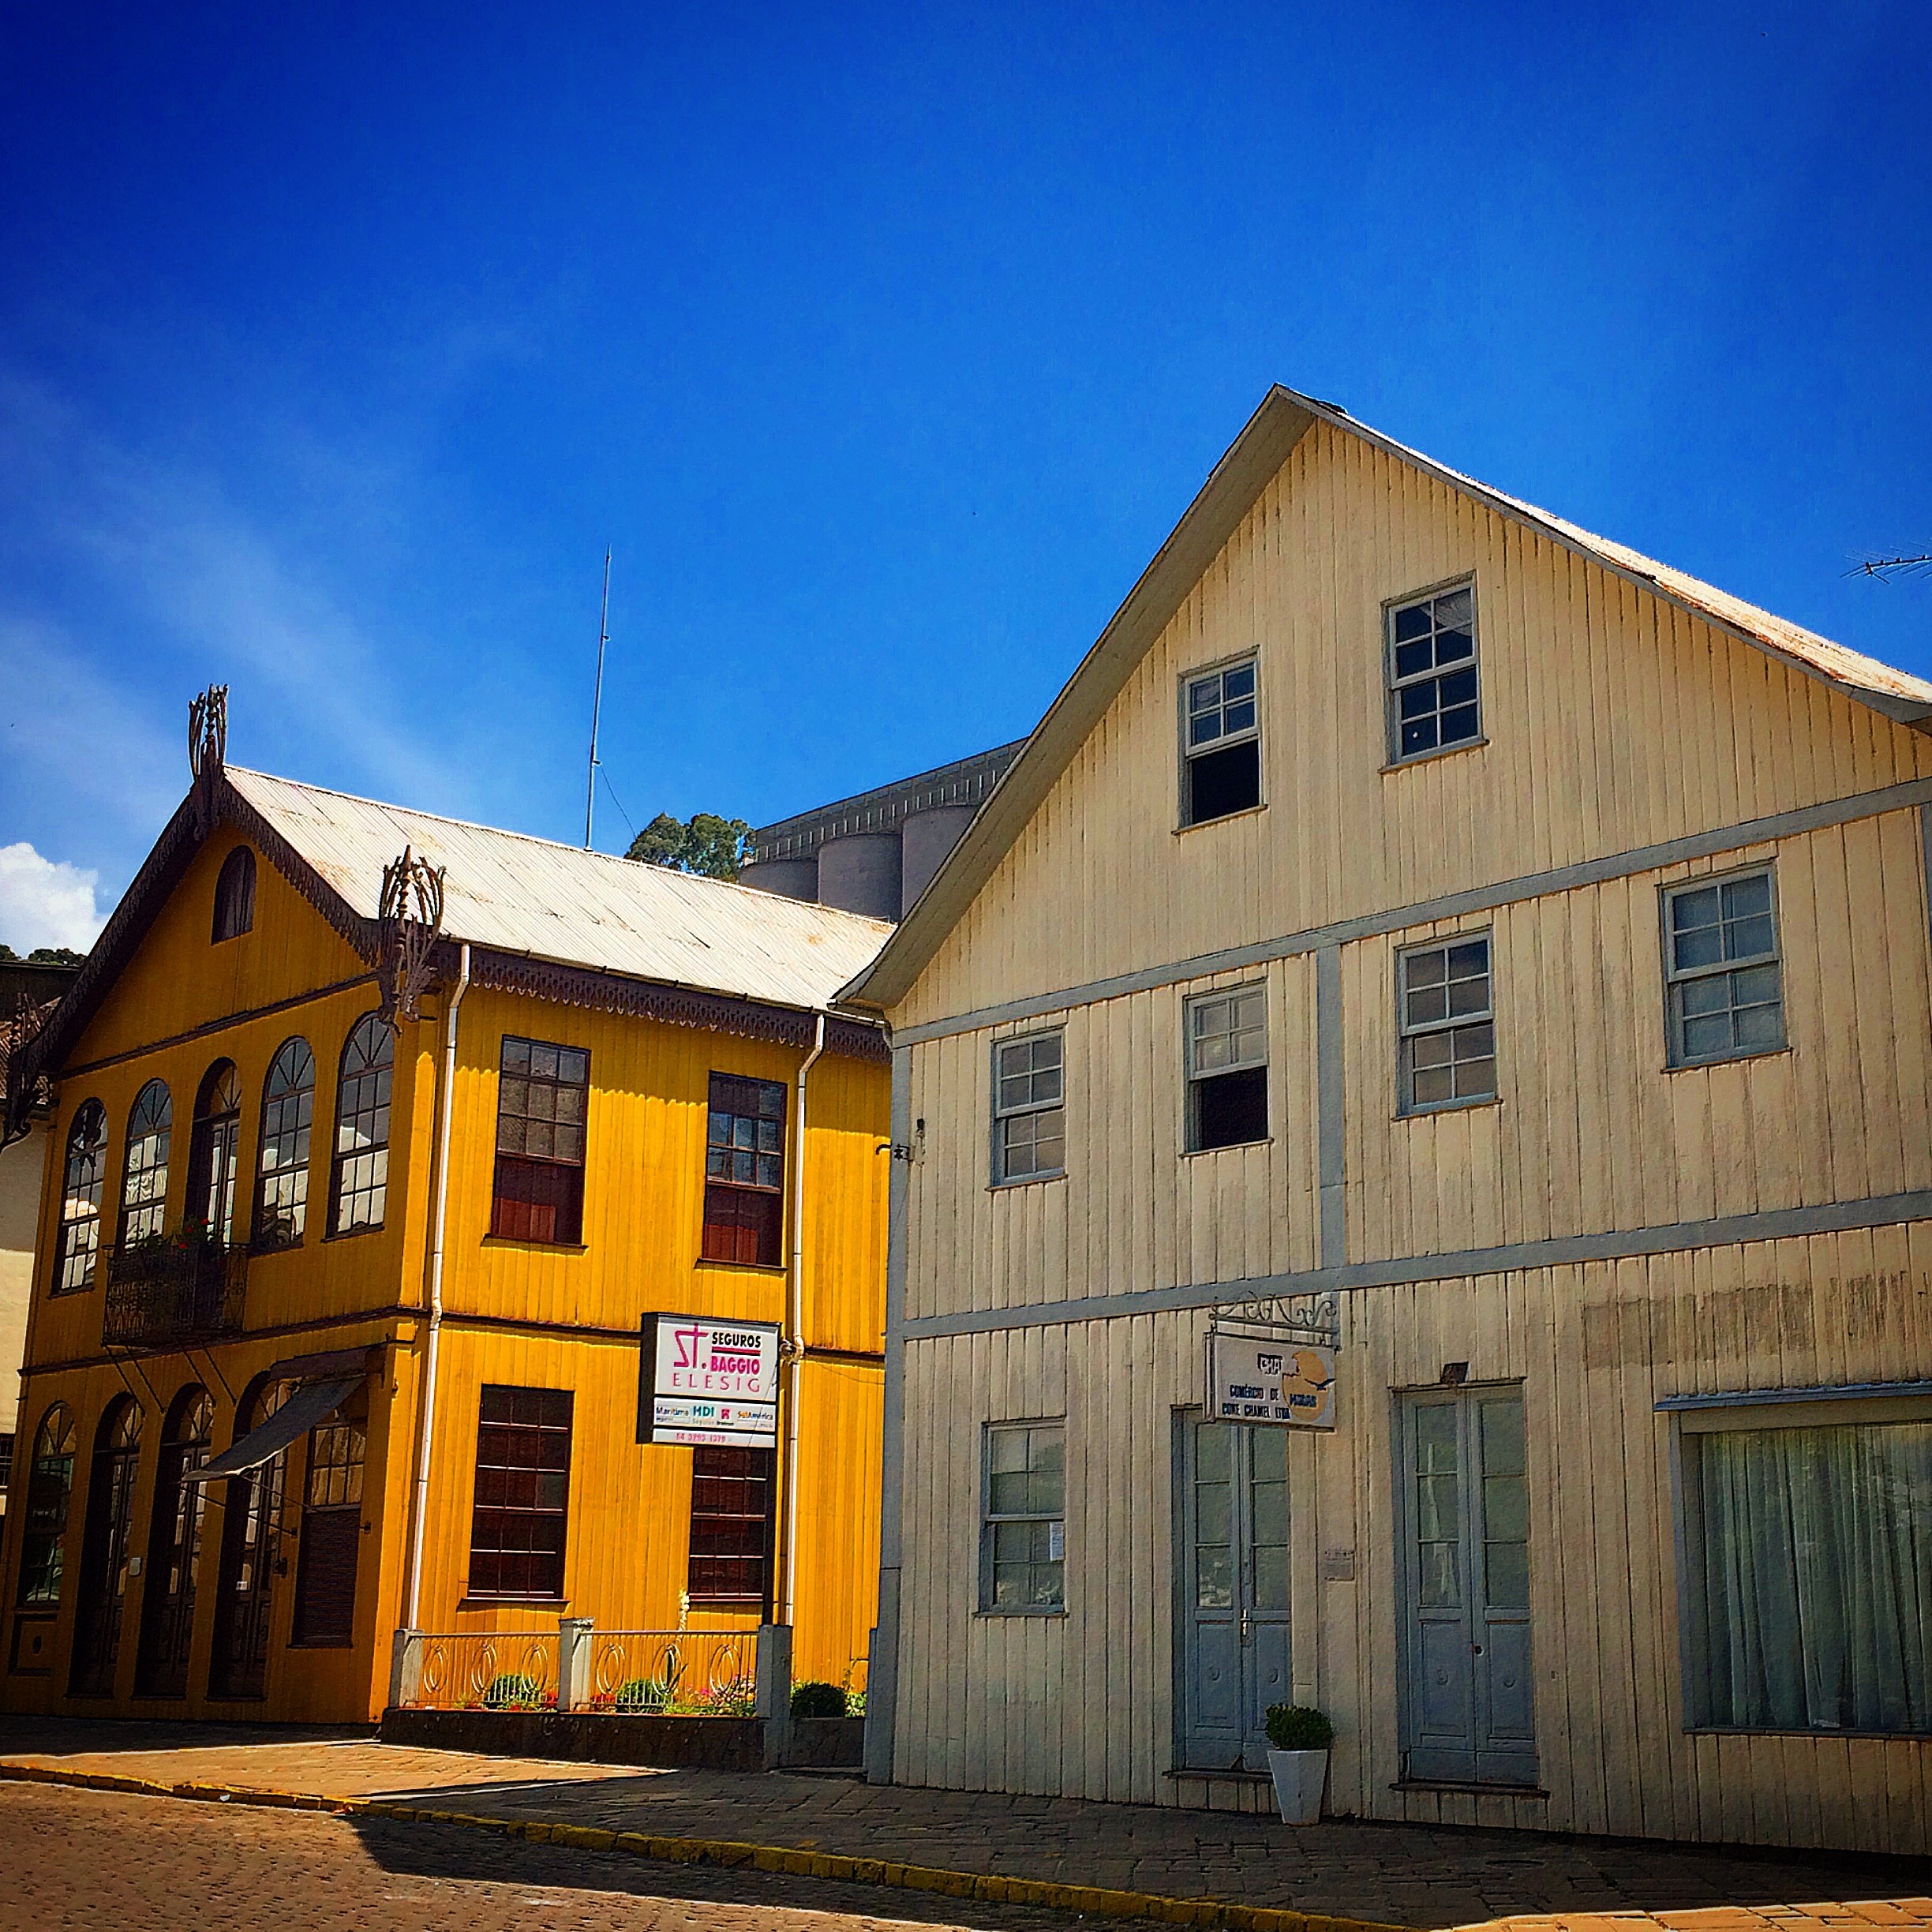
architecture, wood, street, house, town, building, home, facade, property, old house, estate, brazil, neighbourhood, facades, urban area, residential area